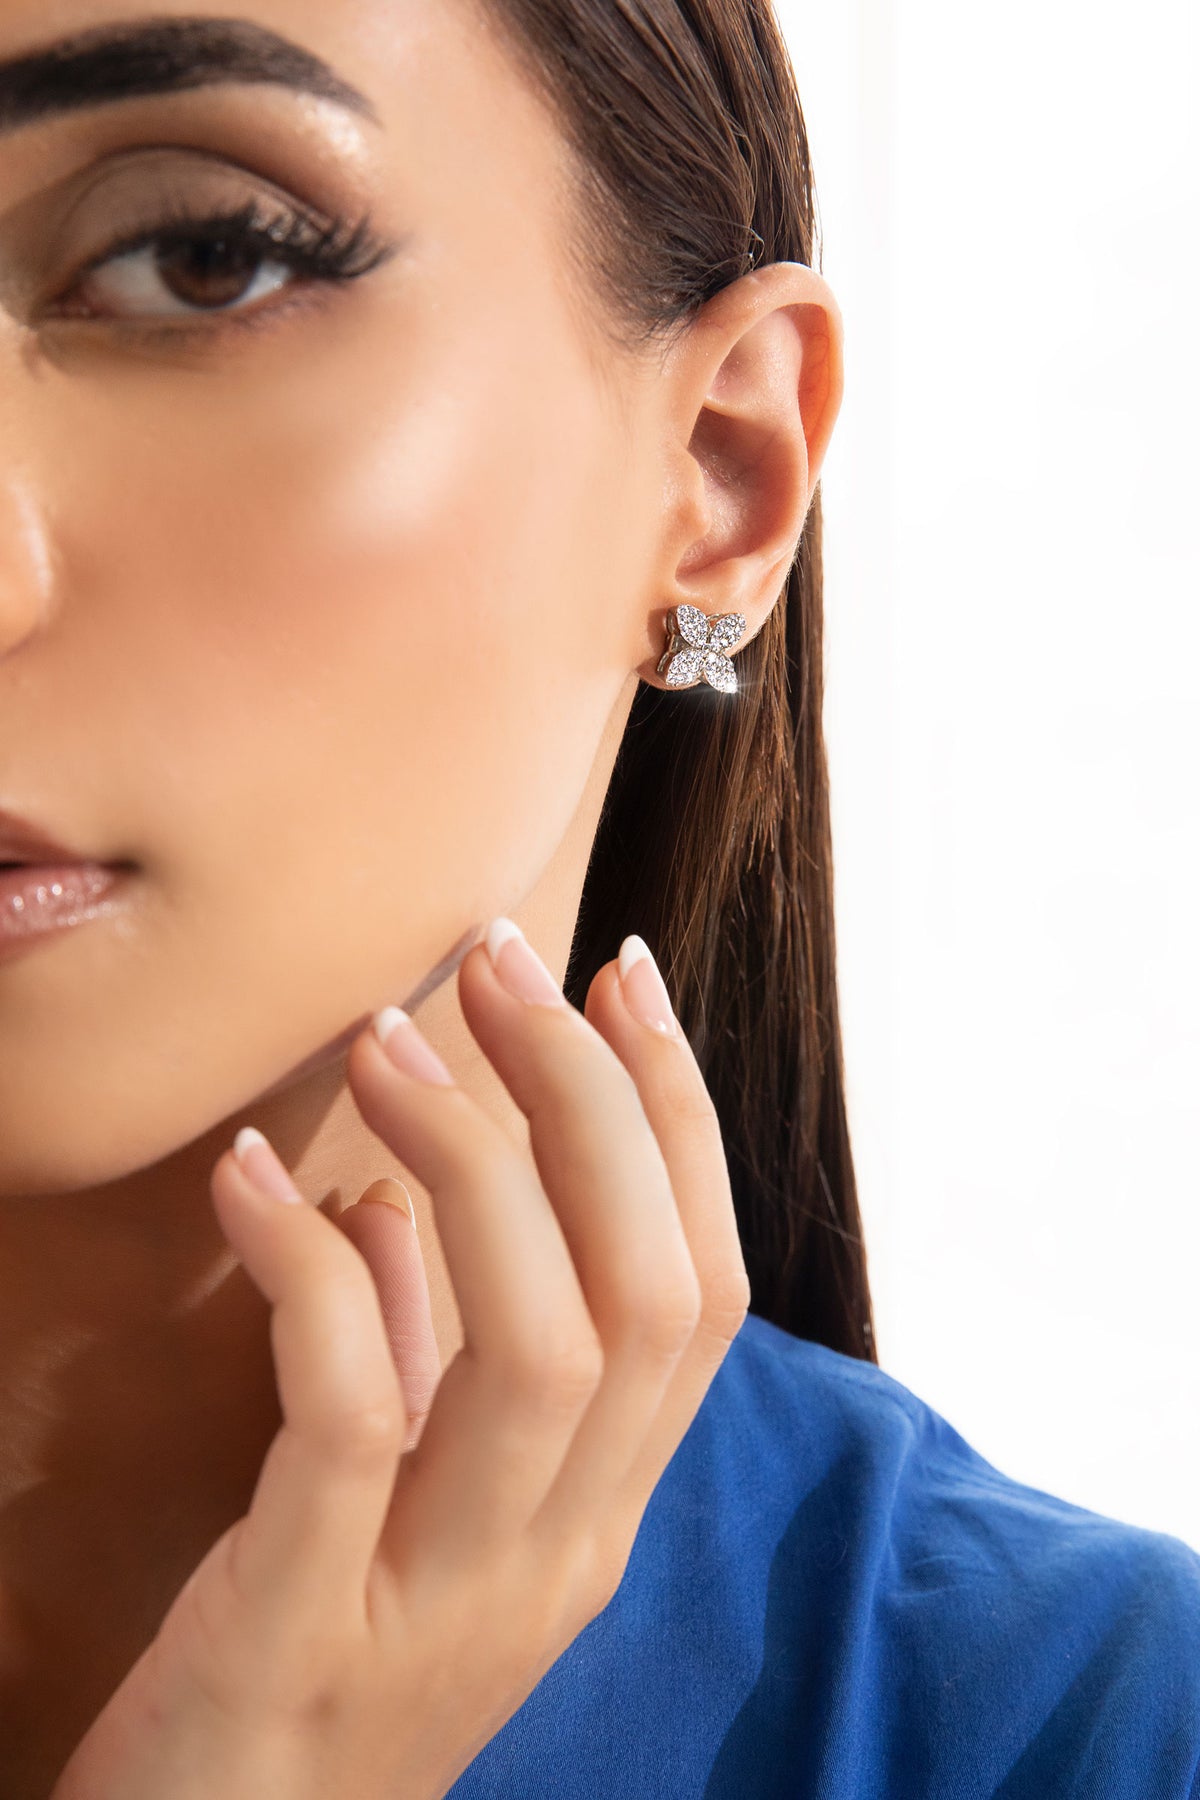
silver crystal stud earring